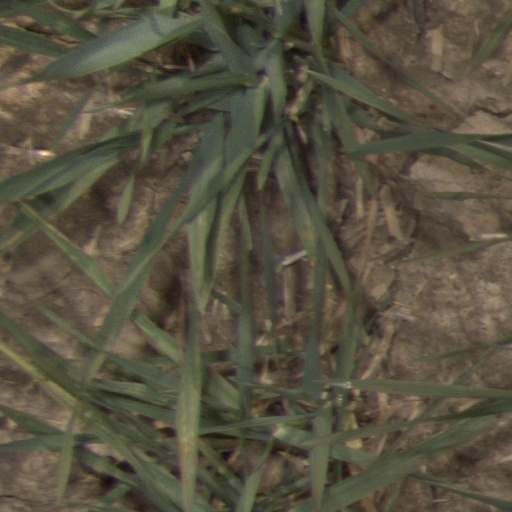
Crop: wheat